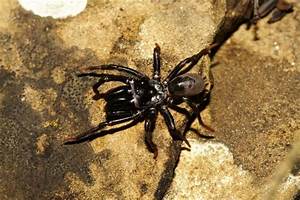
Label: spider